Carrosserie Worblaufen

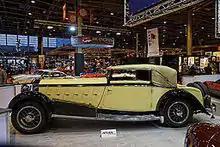
Isotta Fraschini 8A cabriolet Ramseier

The company was founded by Fritz Ramseier-Scheidiger in 1900 in Worblaufen and mainly built trailer and truck bodies. Ramseier-Scheidiger passed the company on to his son Fritz Ramseier in 1929, who renamed the company to "Fritz Ramseier & Co., Carrosserie Worblaufen"; it is also known as "Carrosserie Worblaufen". Sometimes the company is in English publications referred to as "Ramseier Bros.", since Fritz Ramseier included his brothers Hans and Ernst in the enterprise.